Saraswati River (Uttarakhand)

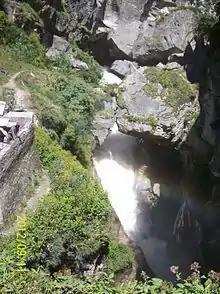
Saraswati River

Saraswati River is a tributary of Alaknanda River flowing in Uttarakhand State, India. It joins Alaknanda River at Keshav Prayag, near Mana village, Badrinath. The confluence of